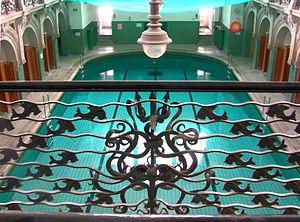
La Baerwaldbad est une piscine située à Berlin, en Allemagne, ouverte en 1901.